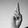
ASL letter: R